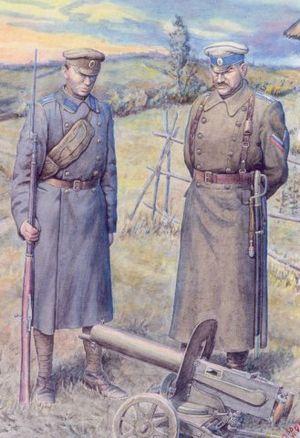
La division d'Alekseïev est une unité des armées blanches, dont l'histoire remonte au détachement de partisans formé en décembre 1917 à Novotcherkassk par le général Mikhail Alekseïev.